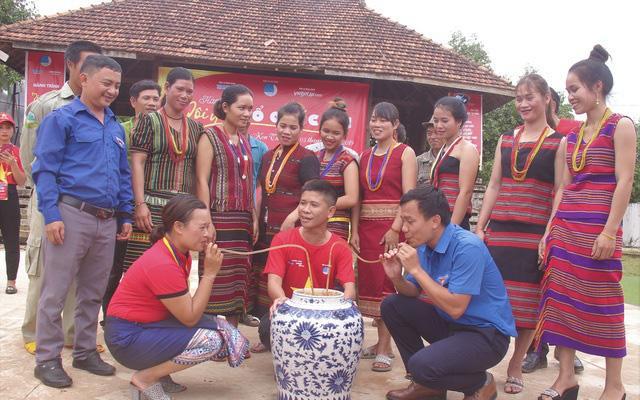
có nhiều người đang xuất hiện xung quanh những người đang uống rượu